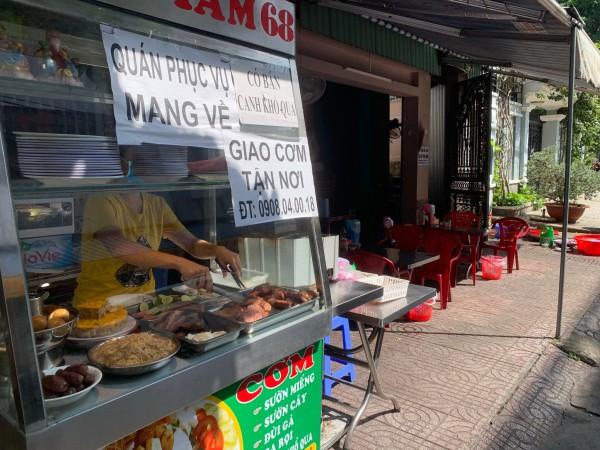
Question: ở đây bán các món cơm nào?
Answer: cờm sườn miếng, cơm sườn cây, cơm đùi gà